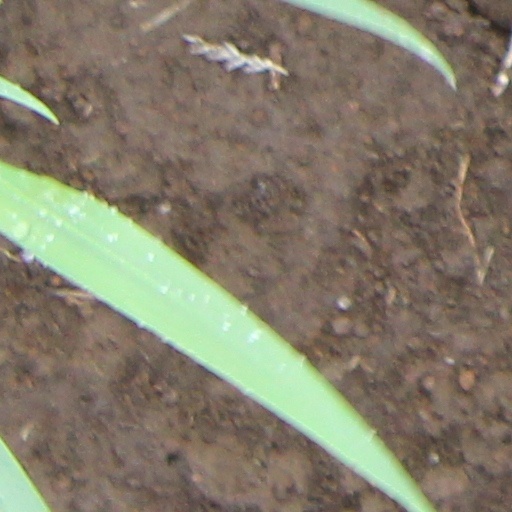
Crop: wheat